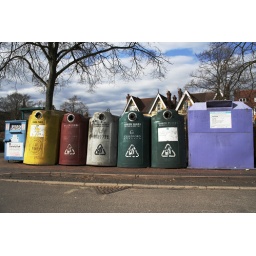
Shoes, cans, bottles and papers can all be recycled in the Civic Hall car park...